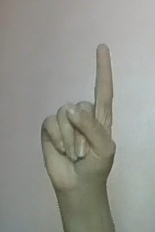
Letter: bb